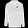
Label: Coat